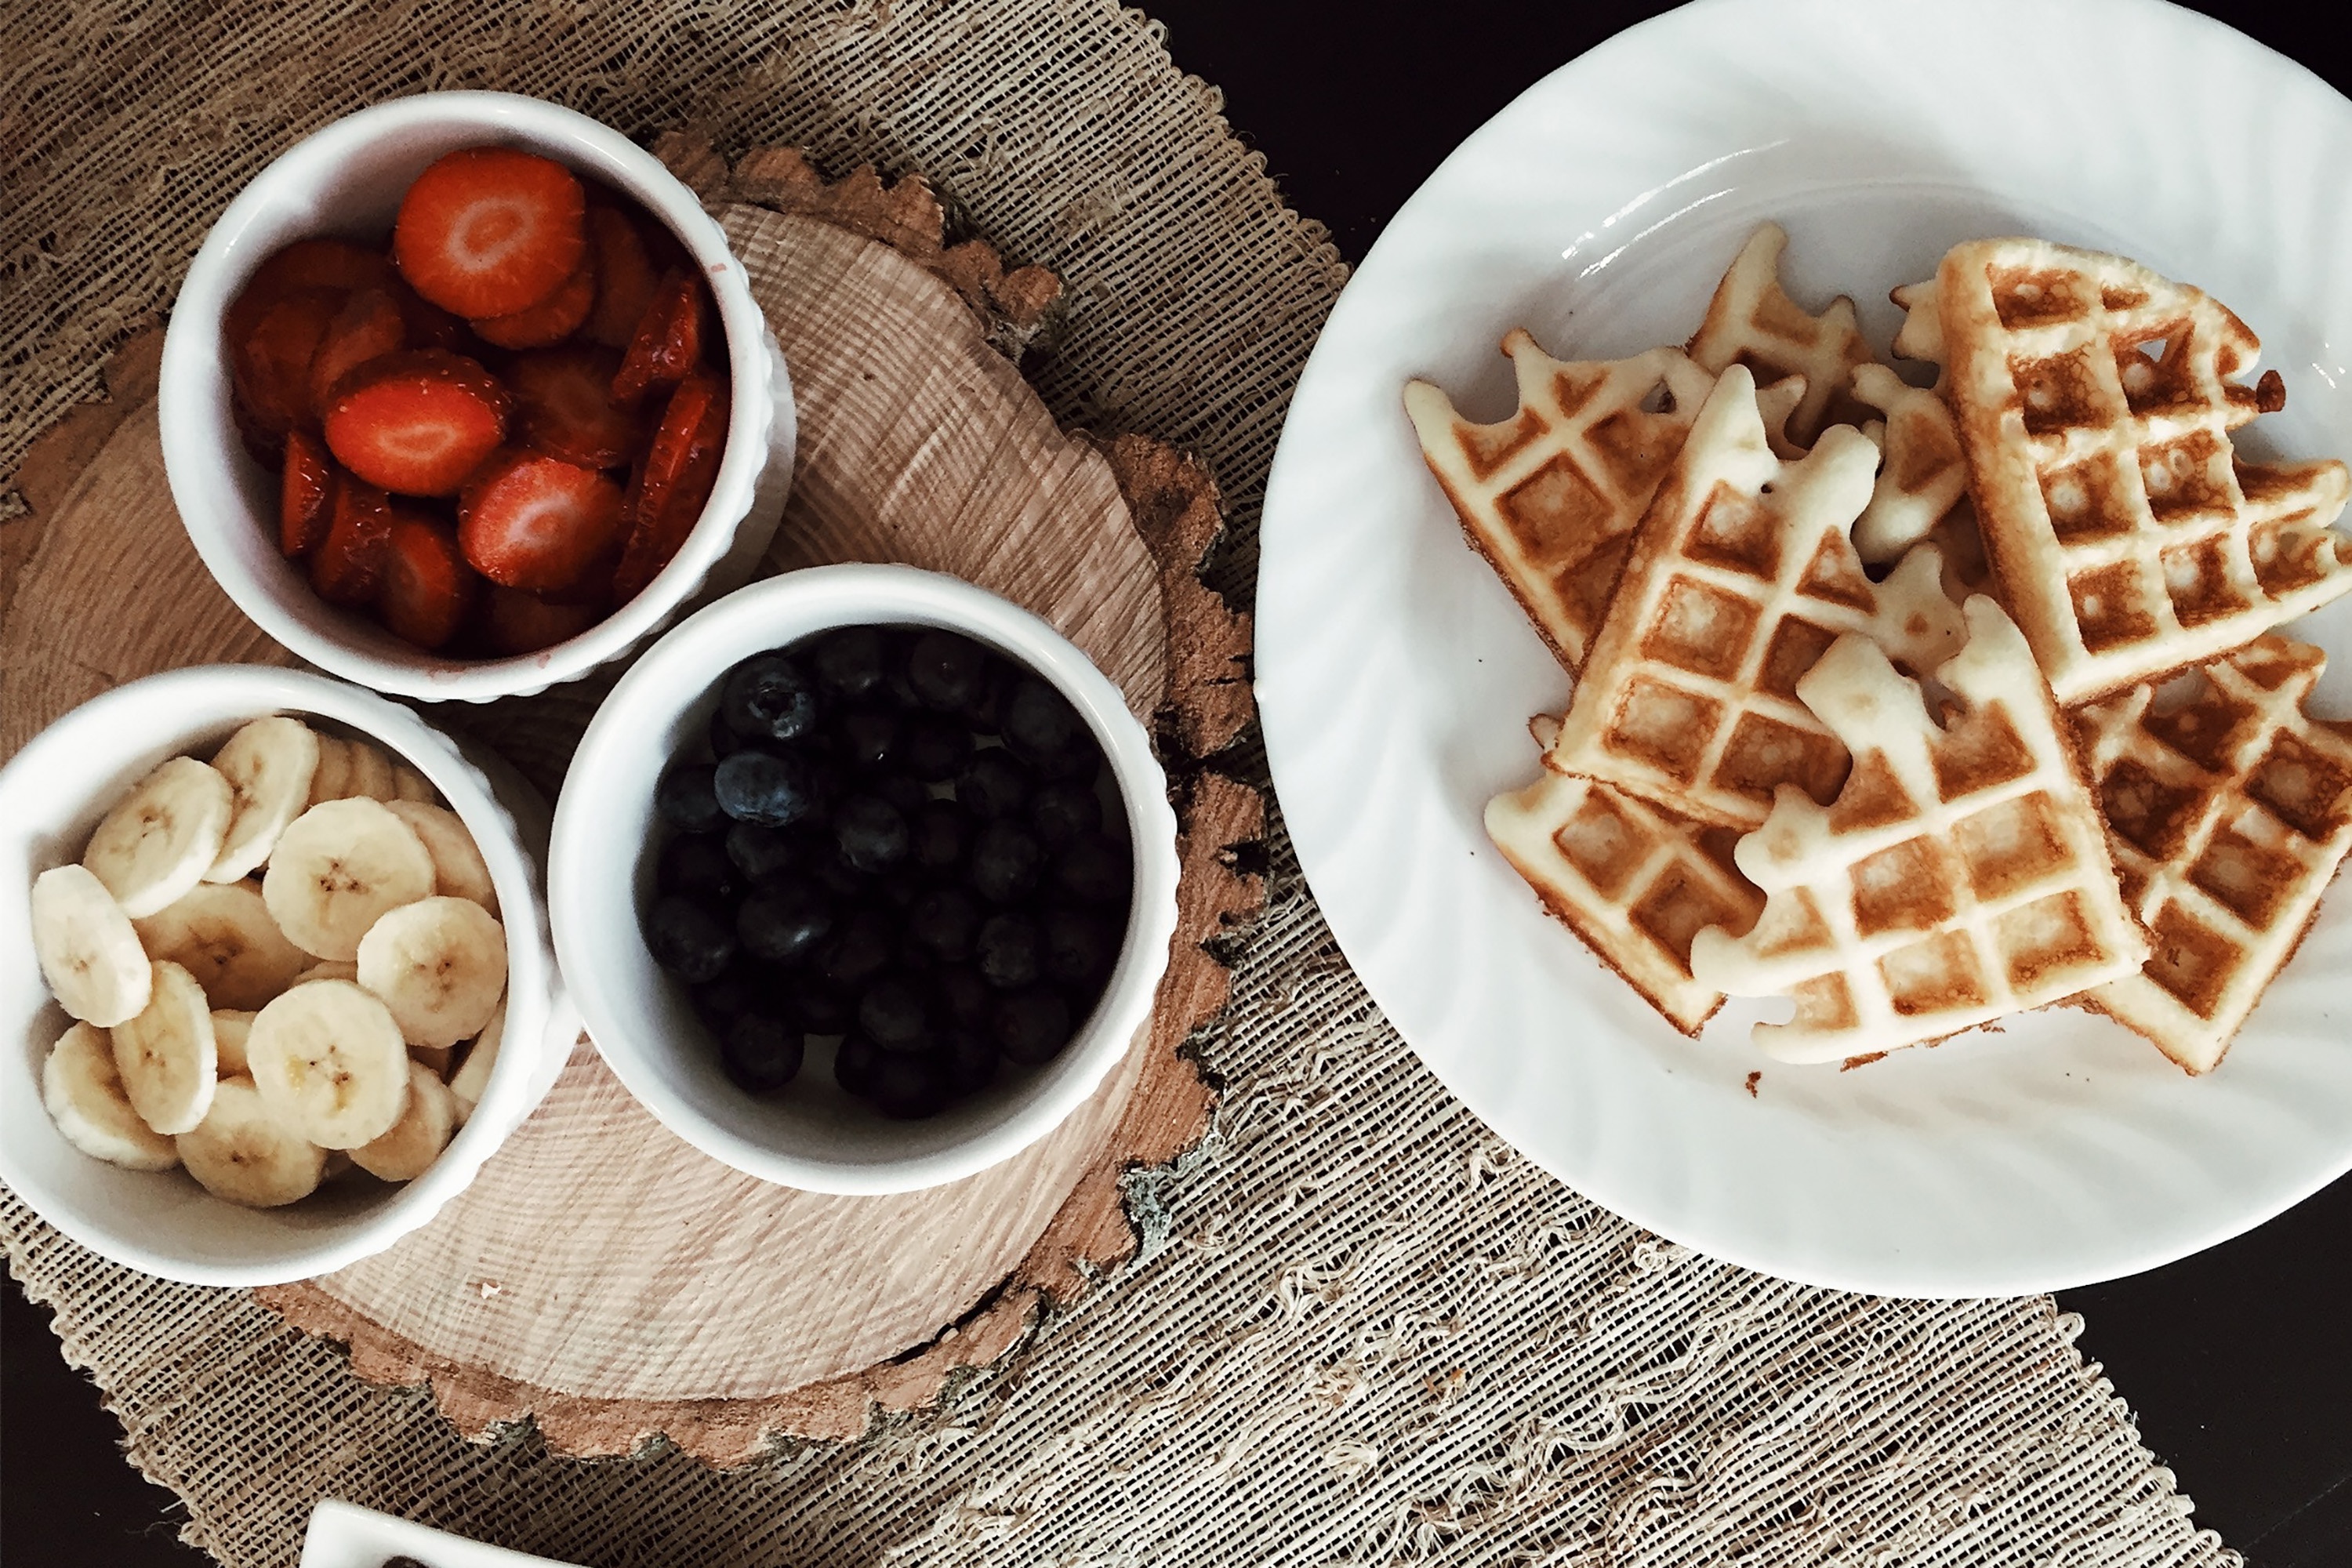
dish, food, waffle, breakfast, belgian waffle, meal, cuisine, ingredient, brunch, wafer, snack, dessert, produce, superfood, recipe, full breakfast, finger food, lunch